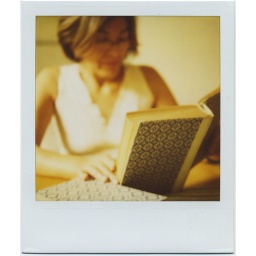
my mum found these old books in a street market in amsterdam - for free! (shes a proper junk collector)